Church of Scientology

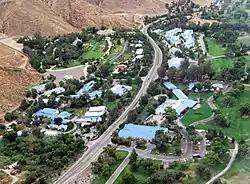
Gold Base aerial view from west

The headquarters of Religious Technology Center, the entity that oversees Scientology operations worldwide, is located in unincorporated Riverside County, California, near the city of San Jacinto. The facility, known as Gold Base or "Int", is owned by Golden Era Productions and is the home of Scientology's media production studio, Golden Era Studios. Several Scientology executives, including David Miscavige, live and work at the base. Therefore, Gold Base is Scientology's international administrative headquarters.